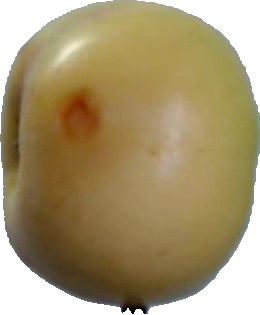
Label: apple_6